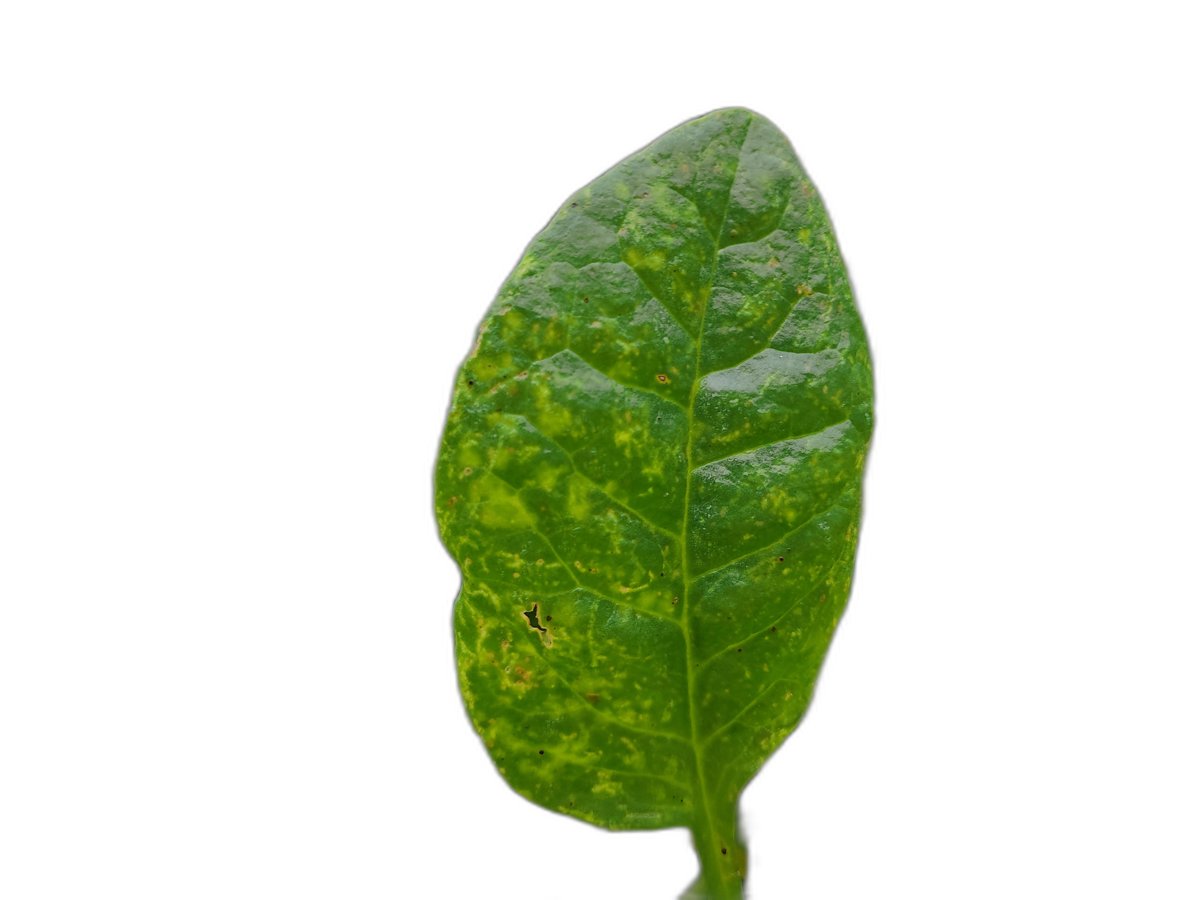
Label: Downy-Mildew